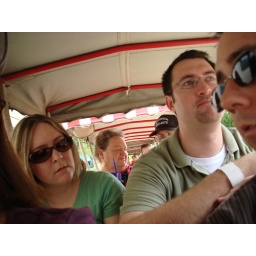
Sarah got this shot of the Kykers in the seat behind us on the train